2019 Yorkshire Dales floods

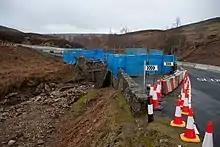
Cogden Gill temporary bridge looking south

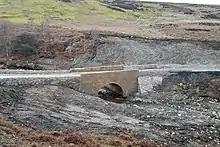
The repaired 2021 Bridge at Cogden Gill on the C106

A week after the event, the local MP announced that the bill to repair roads, bridges, footpaths and buildings could be as high as £3 million, for what was described as a 1-in-100 year event. A temporary bridge spanning Cogden Gill on the B6270 was in place and ready for traffic by 14 August 2019; similarly, the bridge on the C106 on Grinton Moor was given a temporary replacement with an effort starting in repairing the old bridge structure and location. However, further torrential rain in September 2019 prevented the location being used by the 2019 UCI Road World Championships. A treasure chest of £3 million was released to North Yorkshire County Council under the Bellwin scheme for the repair of the two ruined bridges.